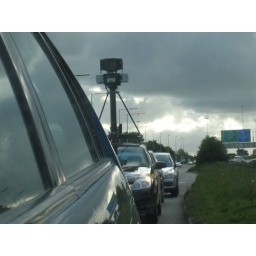
The Google Streetview car on the N4 at Palmerstown. Taken from the reflection in my wing mirror